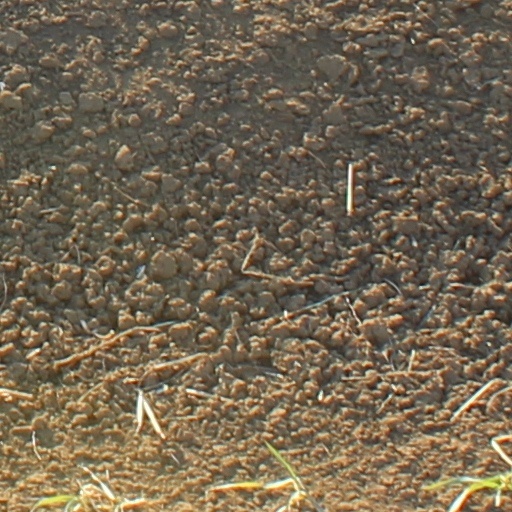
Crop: wheat